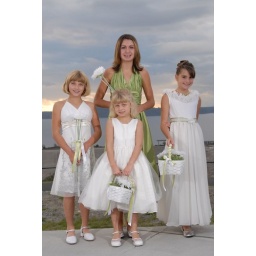
The girl in green and the girl on her left are both black belts in Tae Kwan Do!!